Kaiyil Oru Kodi

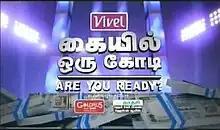

Kaiyil Oru Kodi, Are You Ready? (English: ten million in your hand, Are you ready?) was a 2012-2012 Indian game show presented on 10 March 2012 and 28 October 2012, Sun TV in Tamil. It's the official Tamil adaptation of the British game show, "The Million Pound Drop Live". The show was hosted by Rishi.